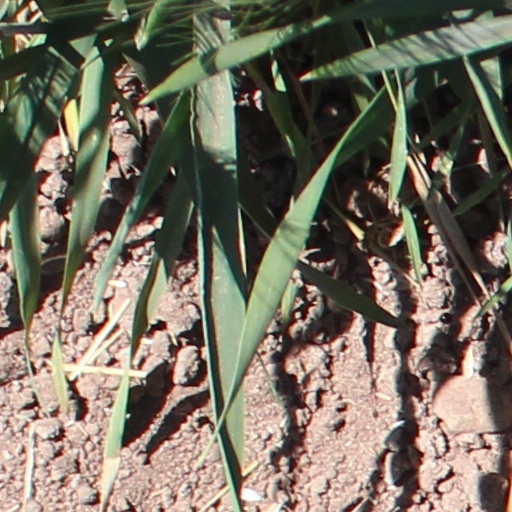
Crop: wheat